Ore Mountains

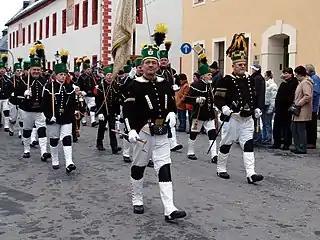
Miners' parade in Marienberg

In 2019, the following 22 mines or mining complexes were added to the UNESCO World Heritage List as the Erzgebirge/Krušnohoří Mining Region.